Eino Luukkanen

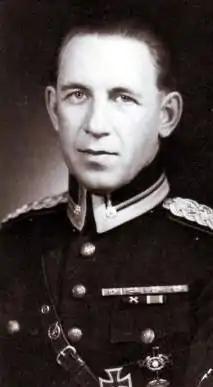
The Youngest Squadron Leader

Eino Luukkanen (4 June 1909 – 9 April 1964) was a Finnish fighter ace in World War II. He scored 56 confirmed victories, becoming Finland's third highest ranking ace. He flew the Fokker D-21, Brewster B-239 Buffalo, and Bf 109G.